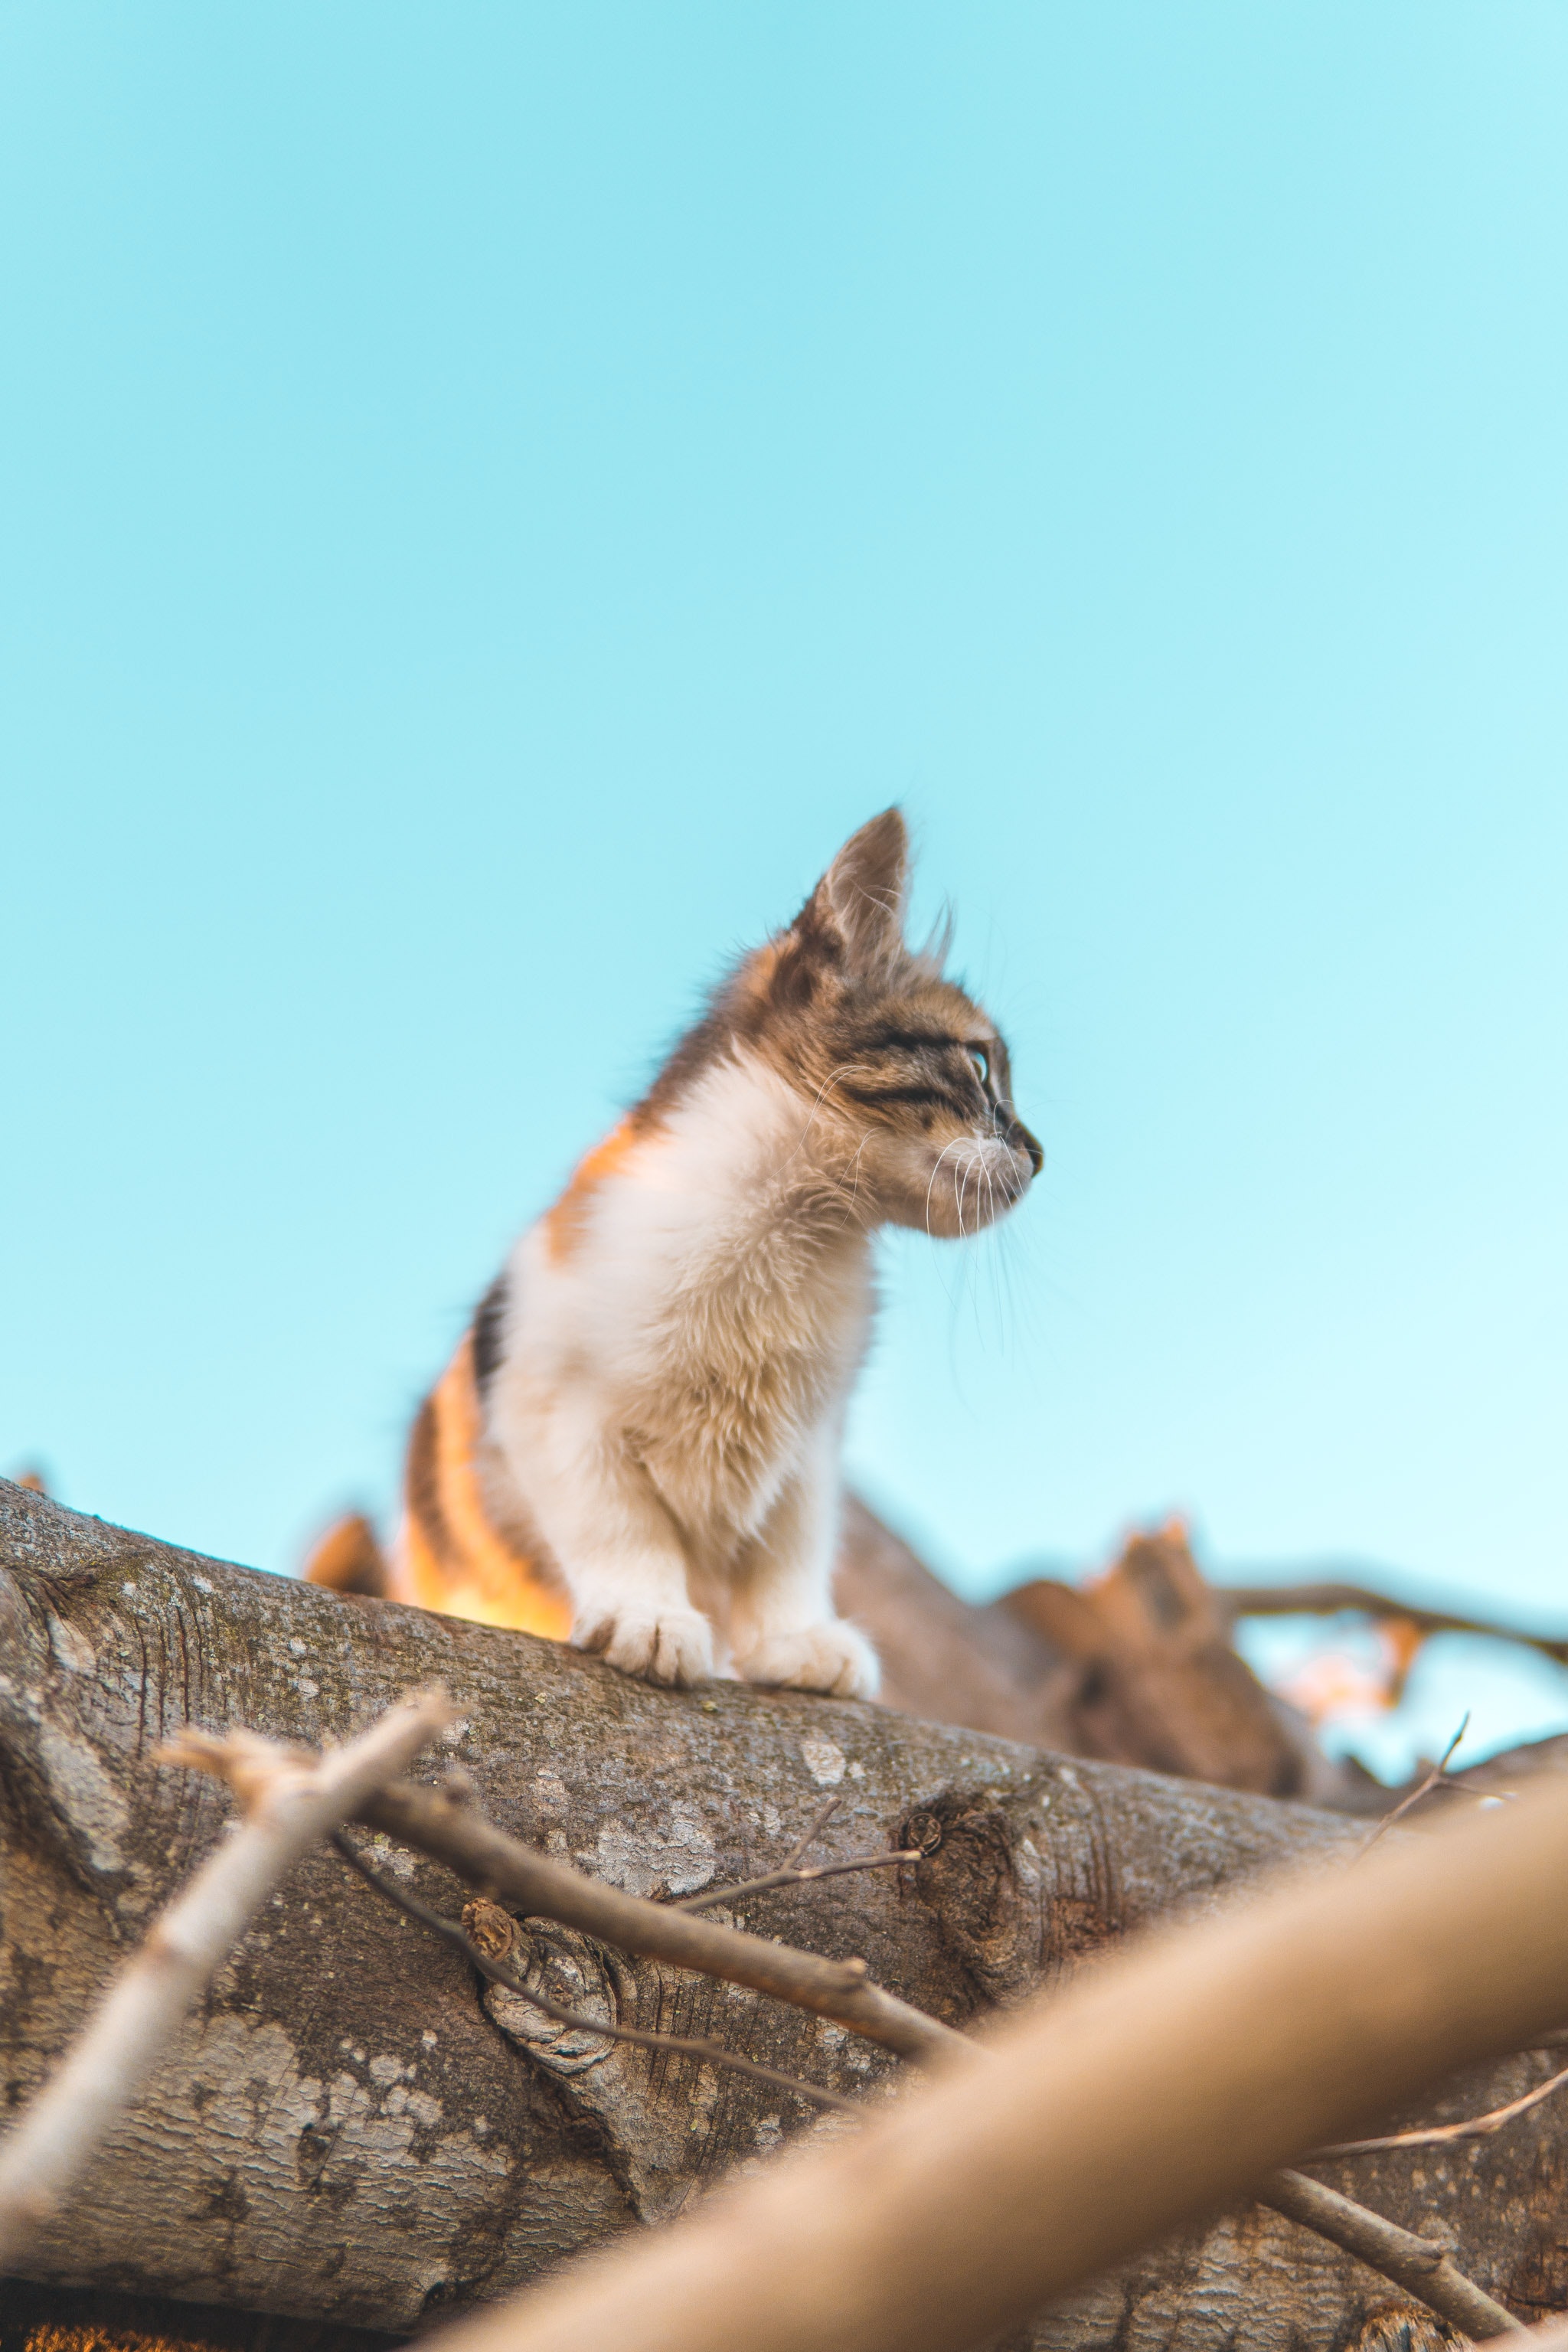
cat, felidae, whiskers, small to medium sized cats, wildlife, kitten, sky, carnivore, aegean cat, tree, fawn, photography, tail, sitting, fur, european shorthair, asian, domestic short haired cat